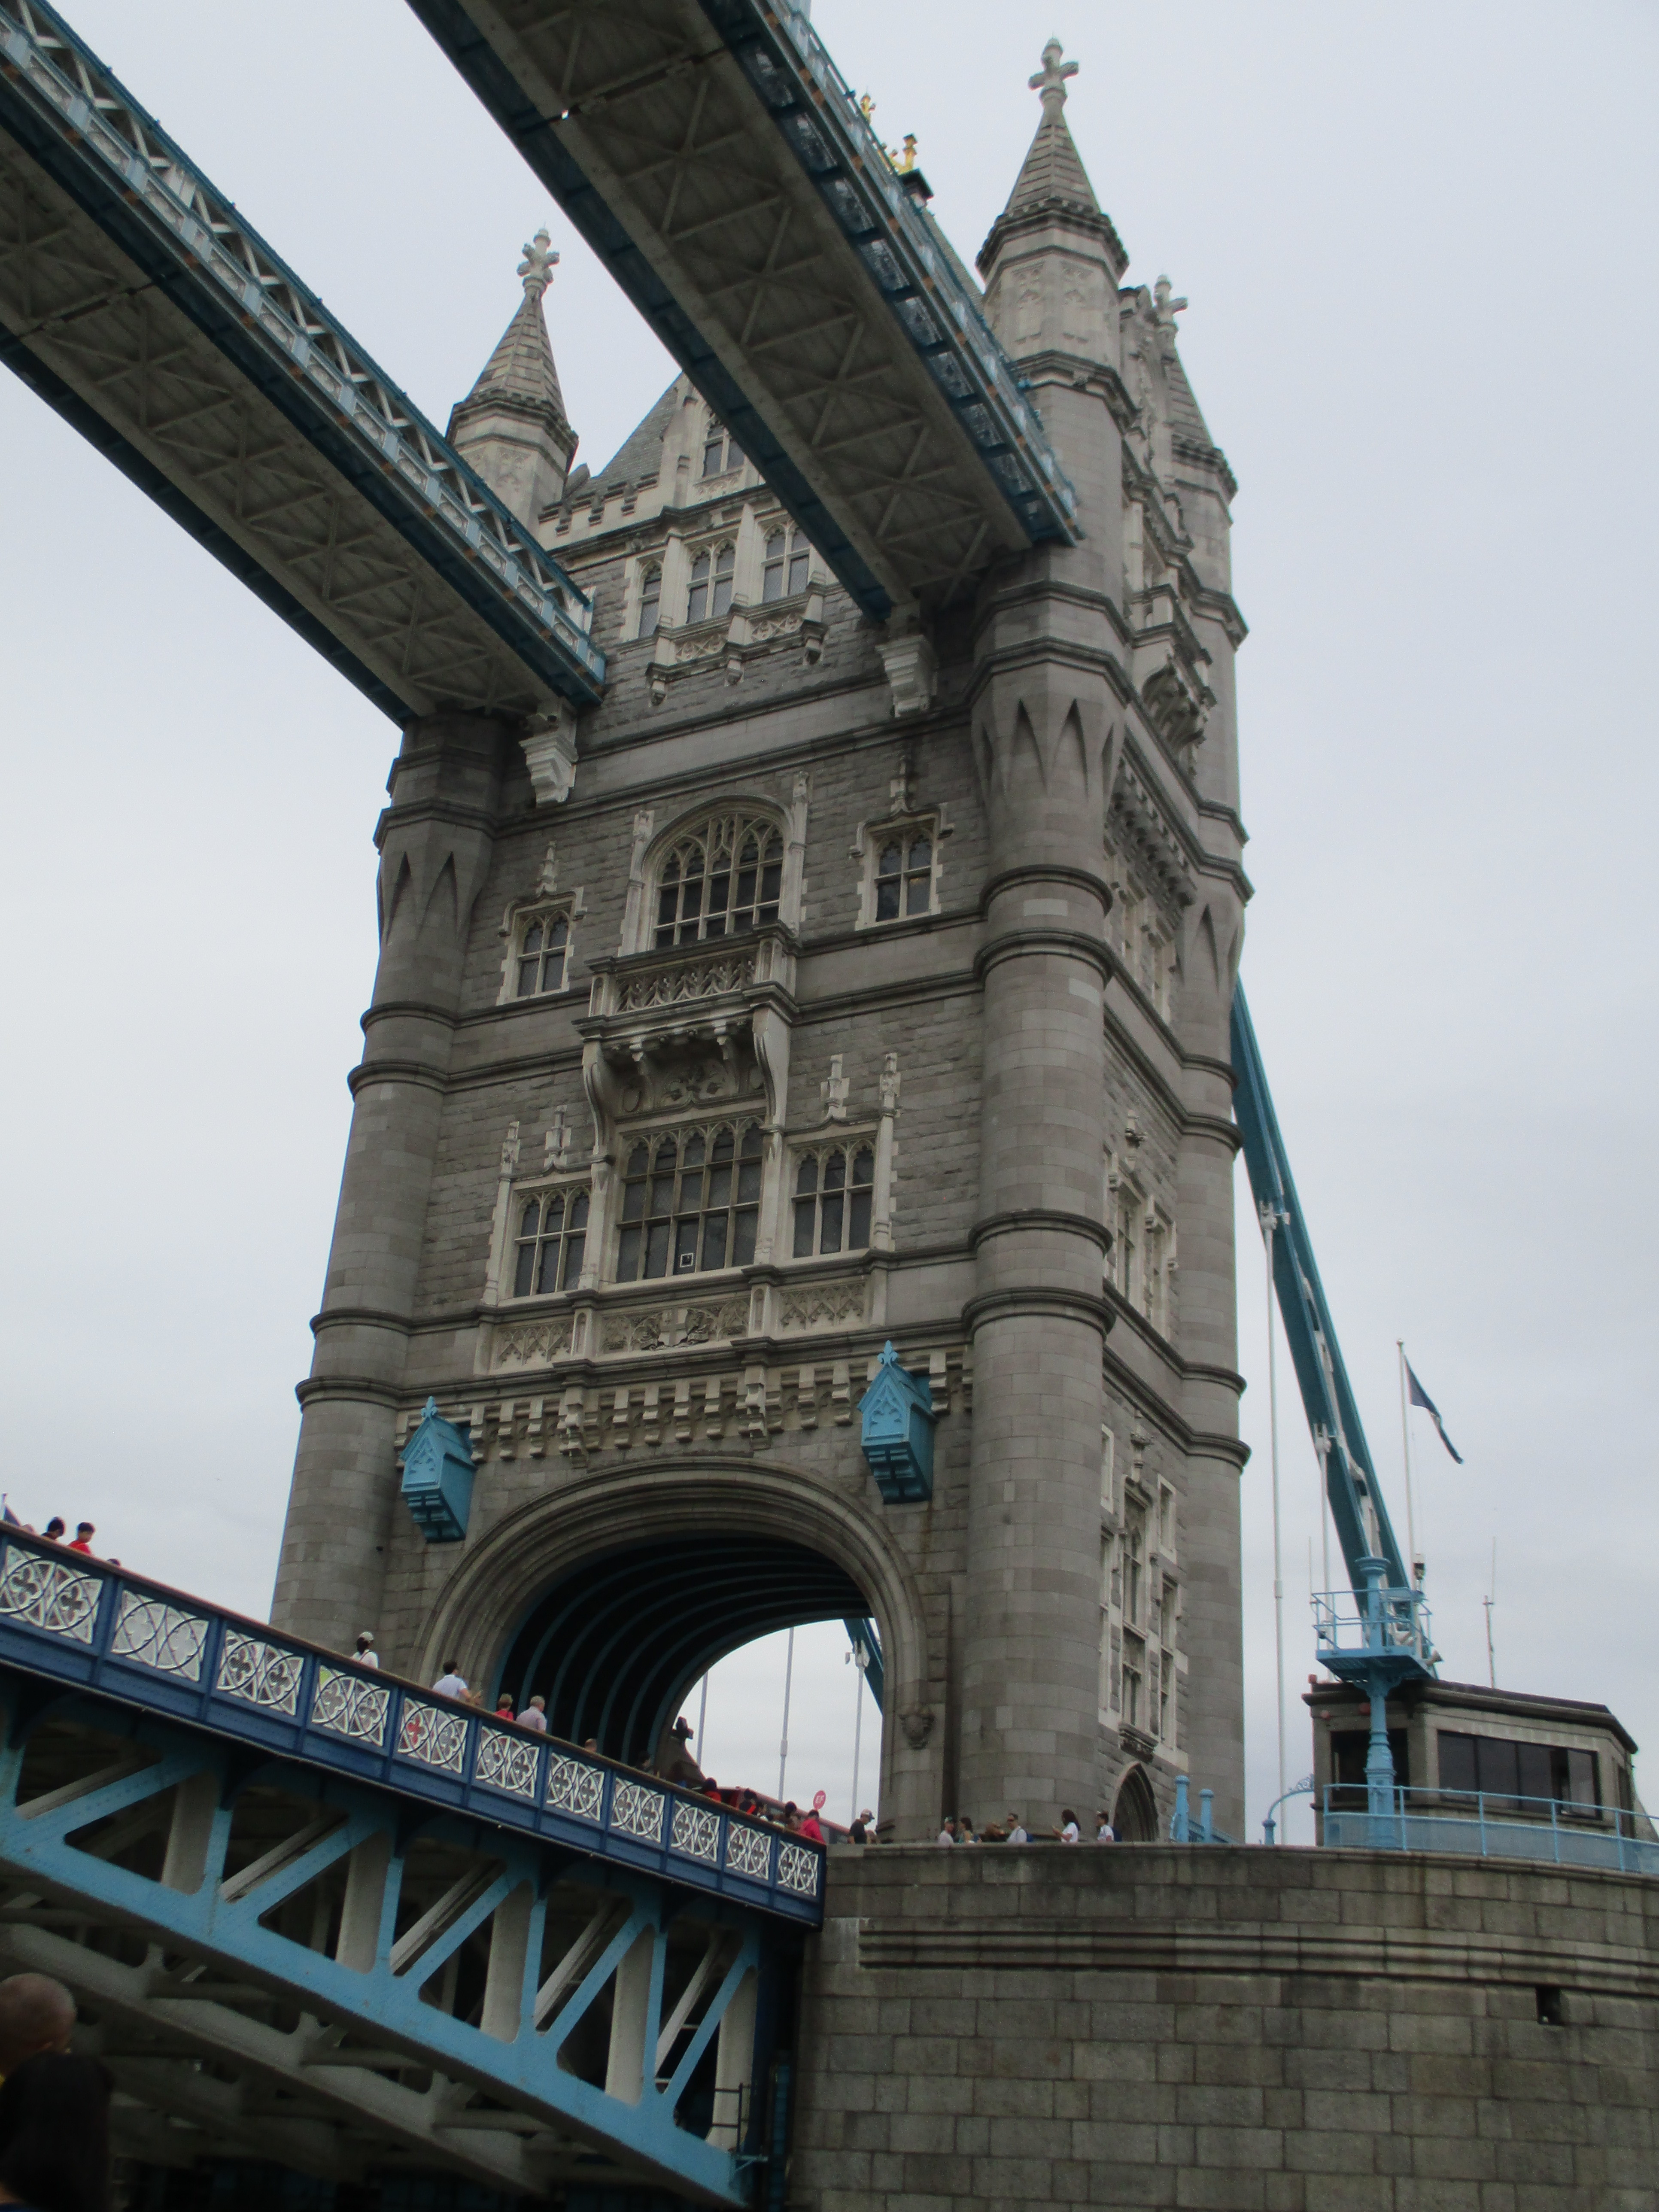
tower, bridge, sky, city, facade, arch, building, art, monument, brickwork, nonbuilding structure, turret, concrete bridge, fixed link, medieval architecture, arch bridge, spire, tourism, national historic landmark, tourist attraction, classical architecture, girder bridge, steeple, historic site, transport